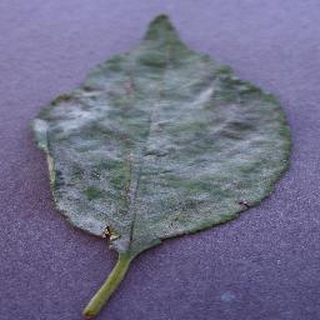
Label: cherry_powdery_mildew